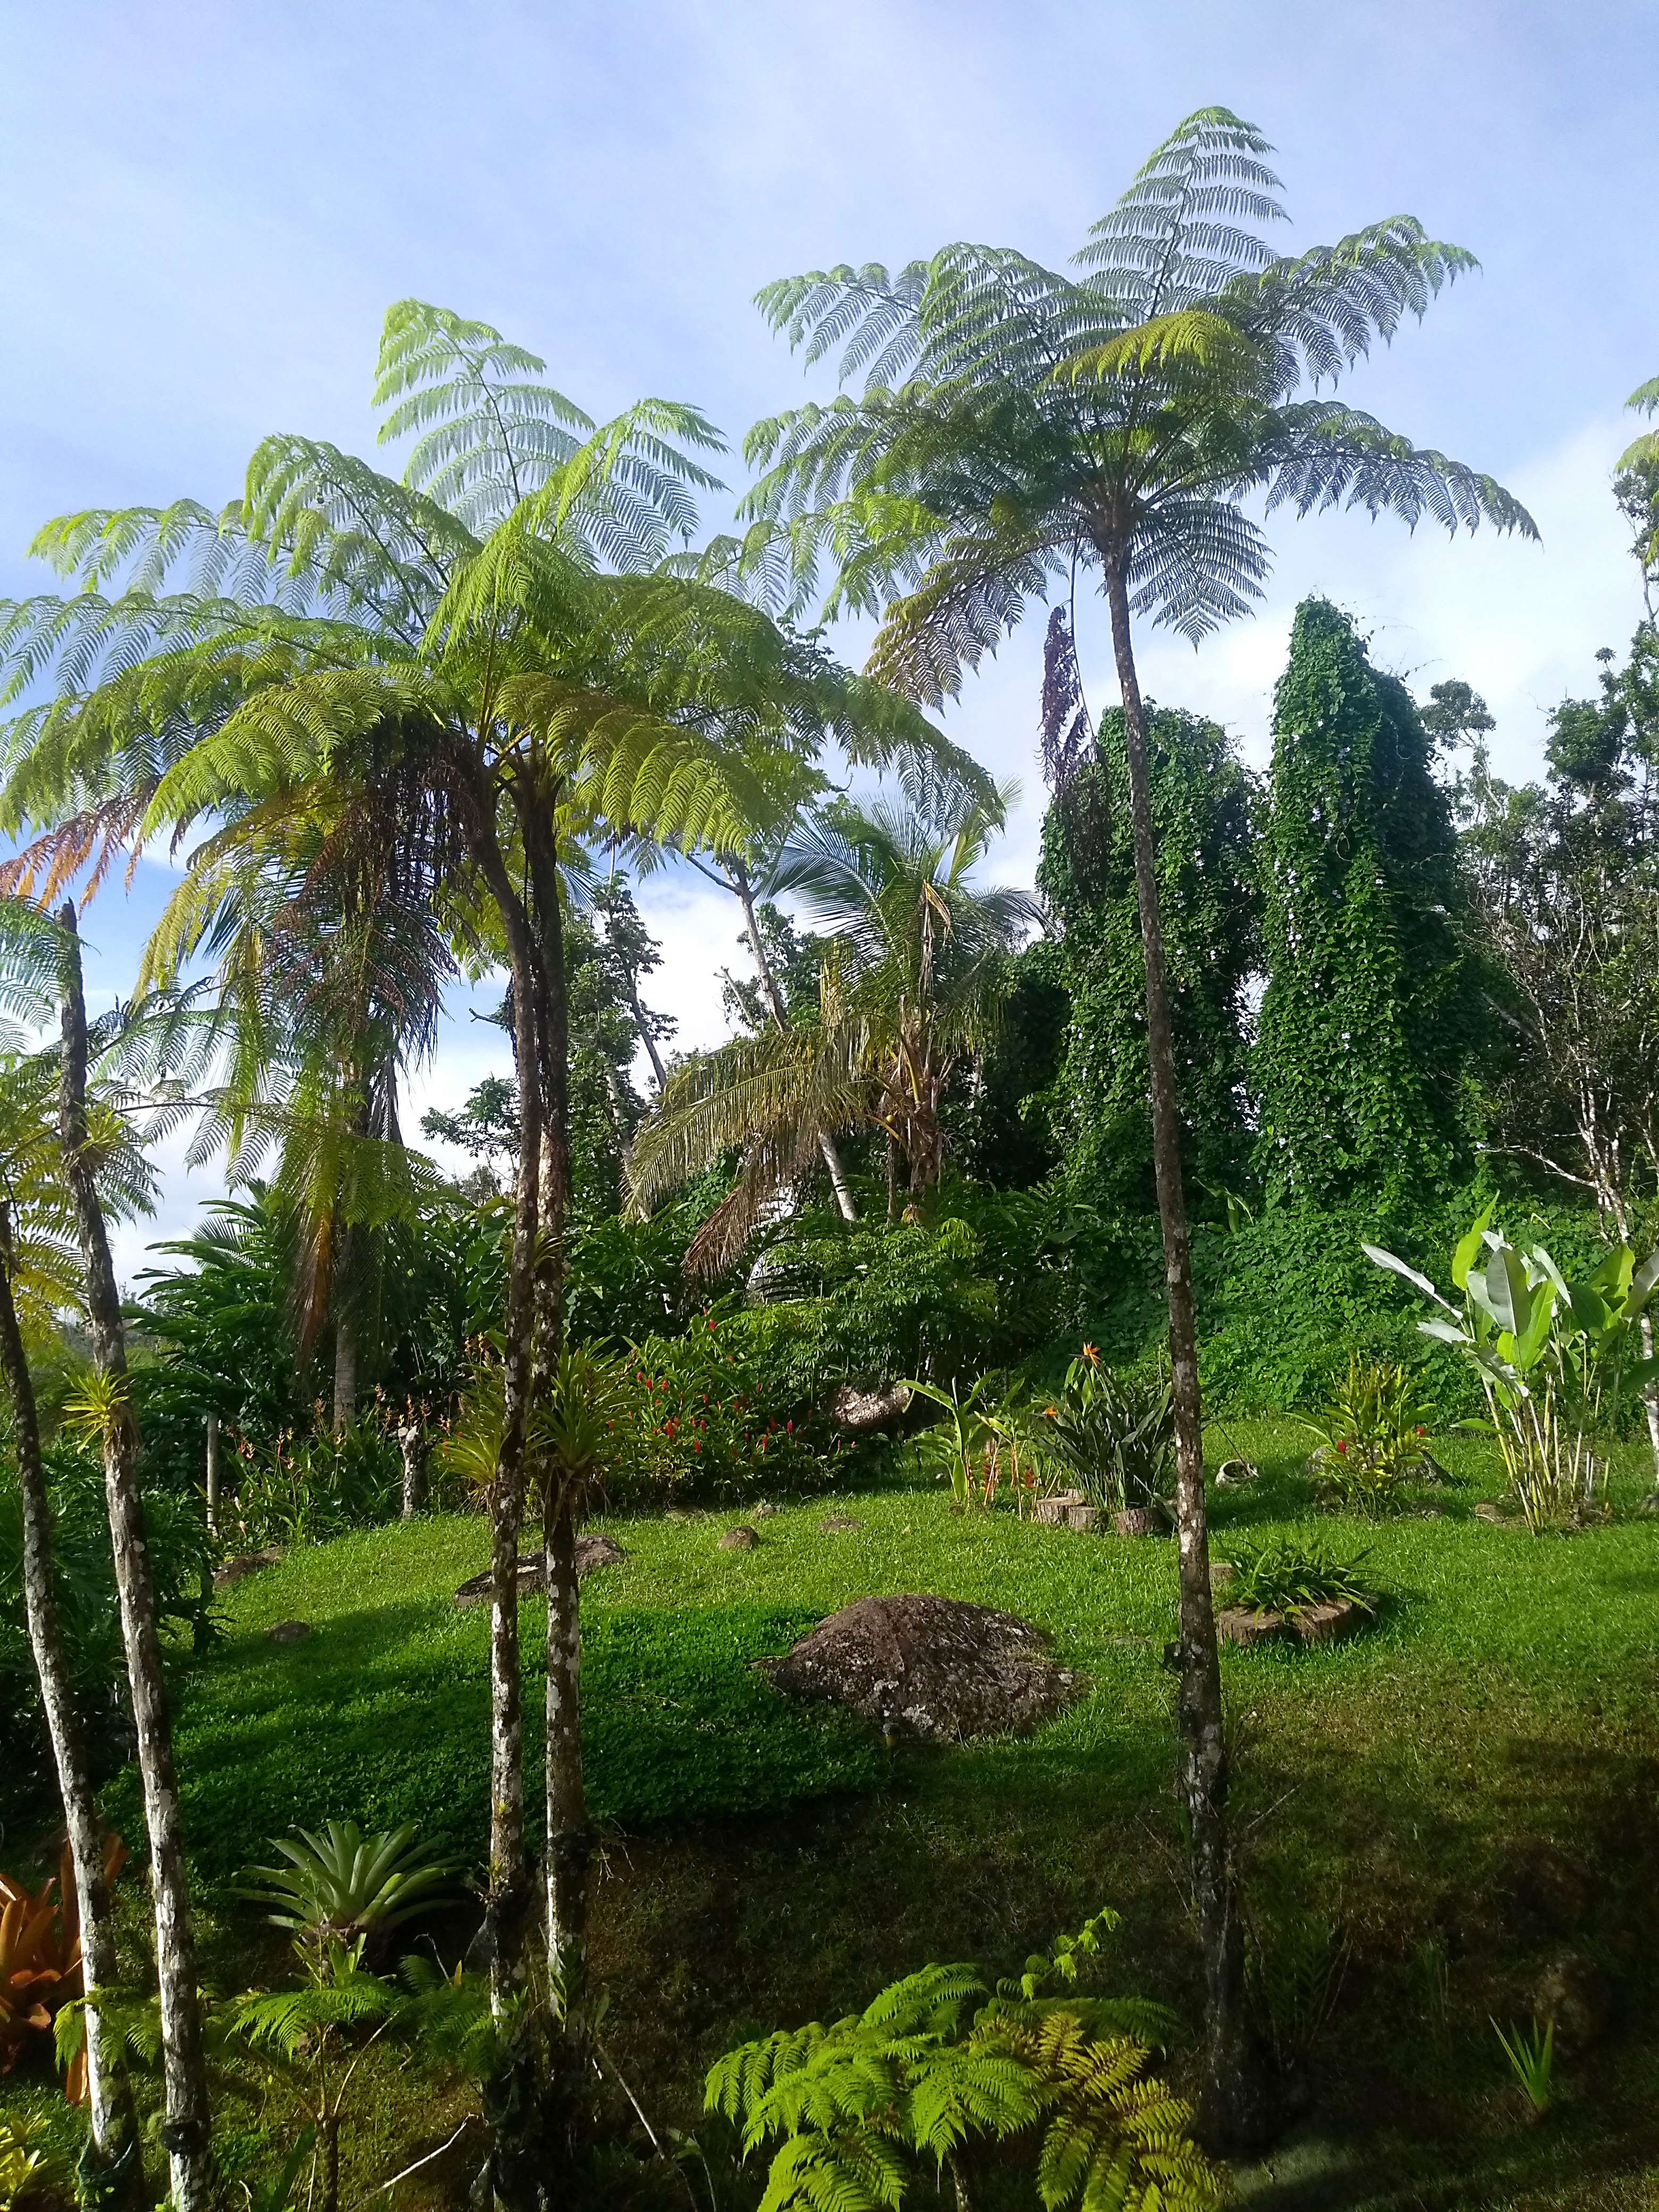
tree, vegetation, ecosystem, plant, arecales, tropics, palm tree, nature reserve, jungle, botanical garden, field, hill station, rainforest, grass, plantation, biome, attalea speciosa, elaeis, landscape, sky, agriculture, paddy field, forest, mount scenery, old growth forest, plant community